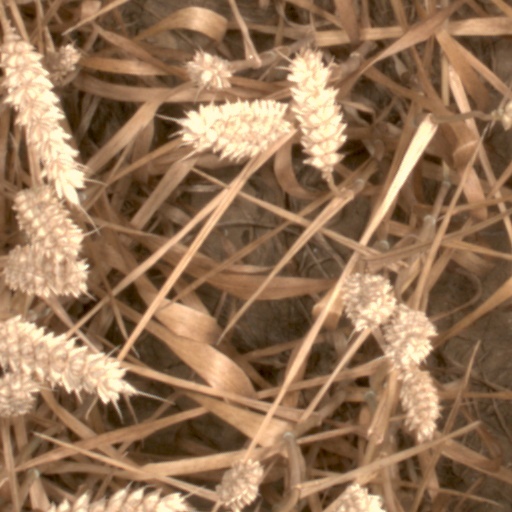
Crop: wheat